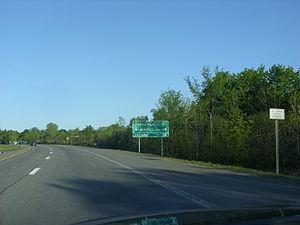
Dannemora est une municipalité du Comté de Clinton dans l'État de New York aux États-Unis, située près de la frontière canadienne. Lors du recensement de 2010, sa population est de 4 898 habitants, dont 3 936 dans le village de Dannemora.